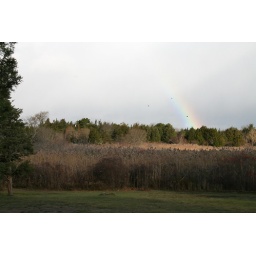
These birds busted from the marsh grass and raced around for a while under the rainbow... so cool to see.